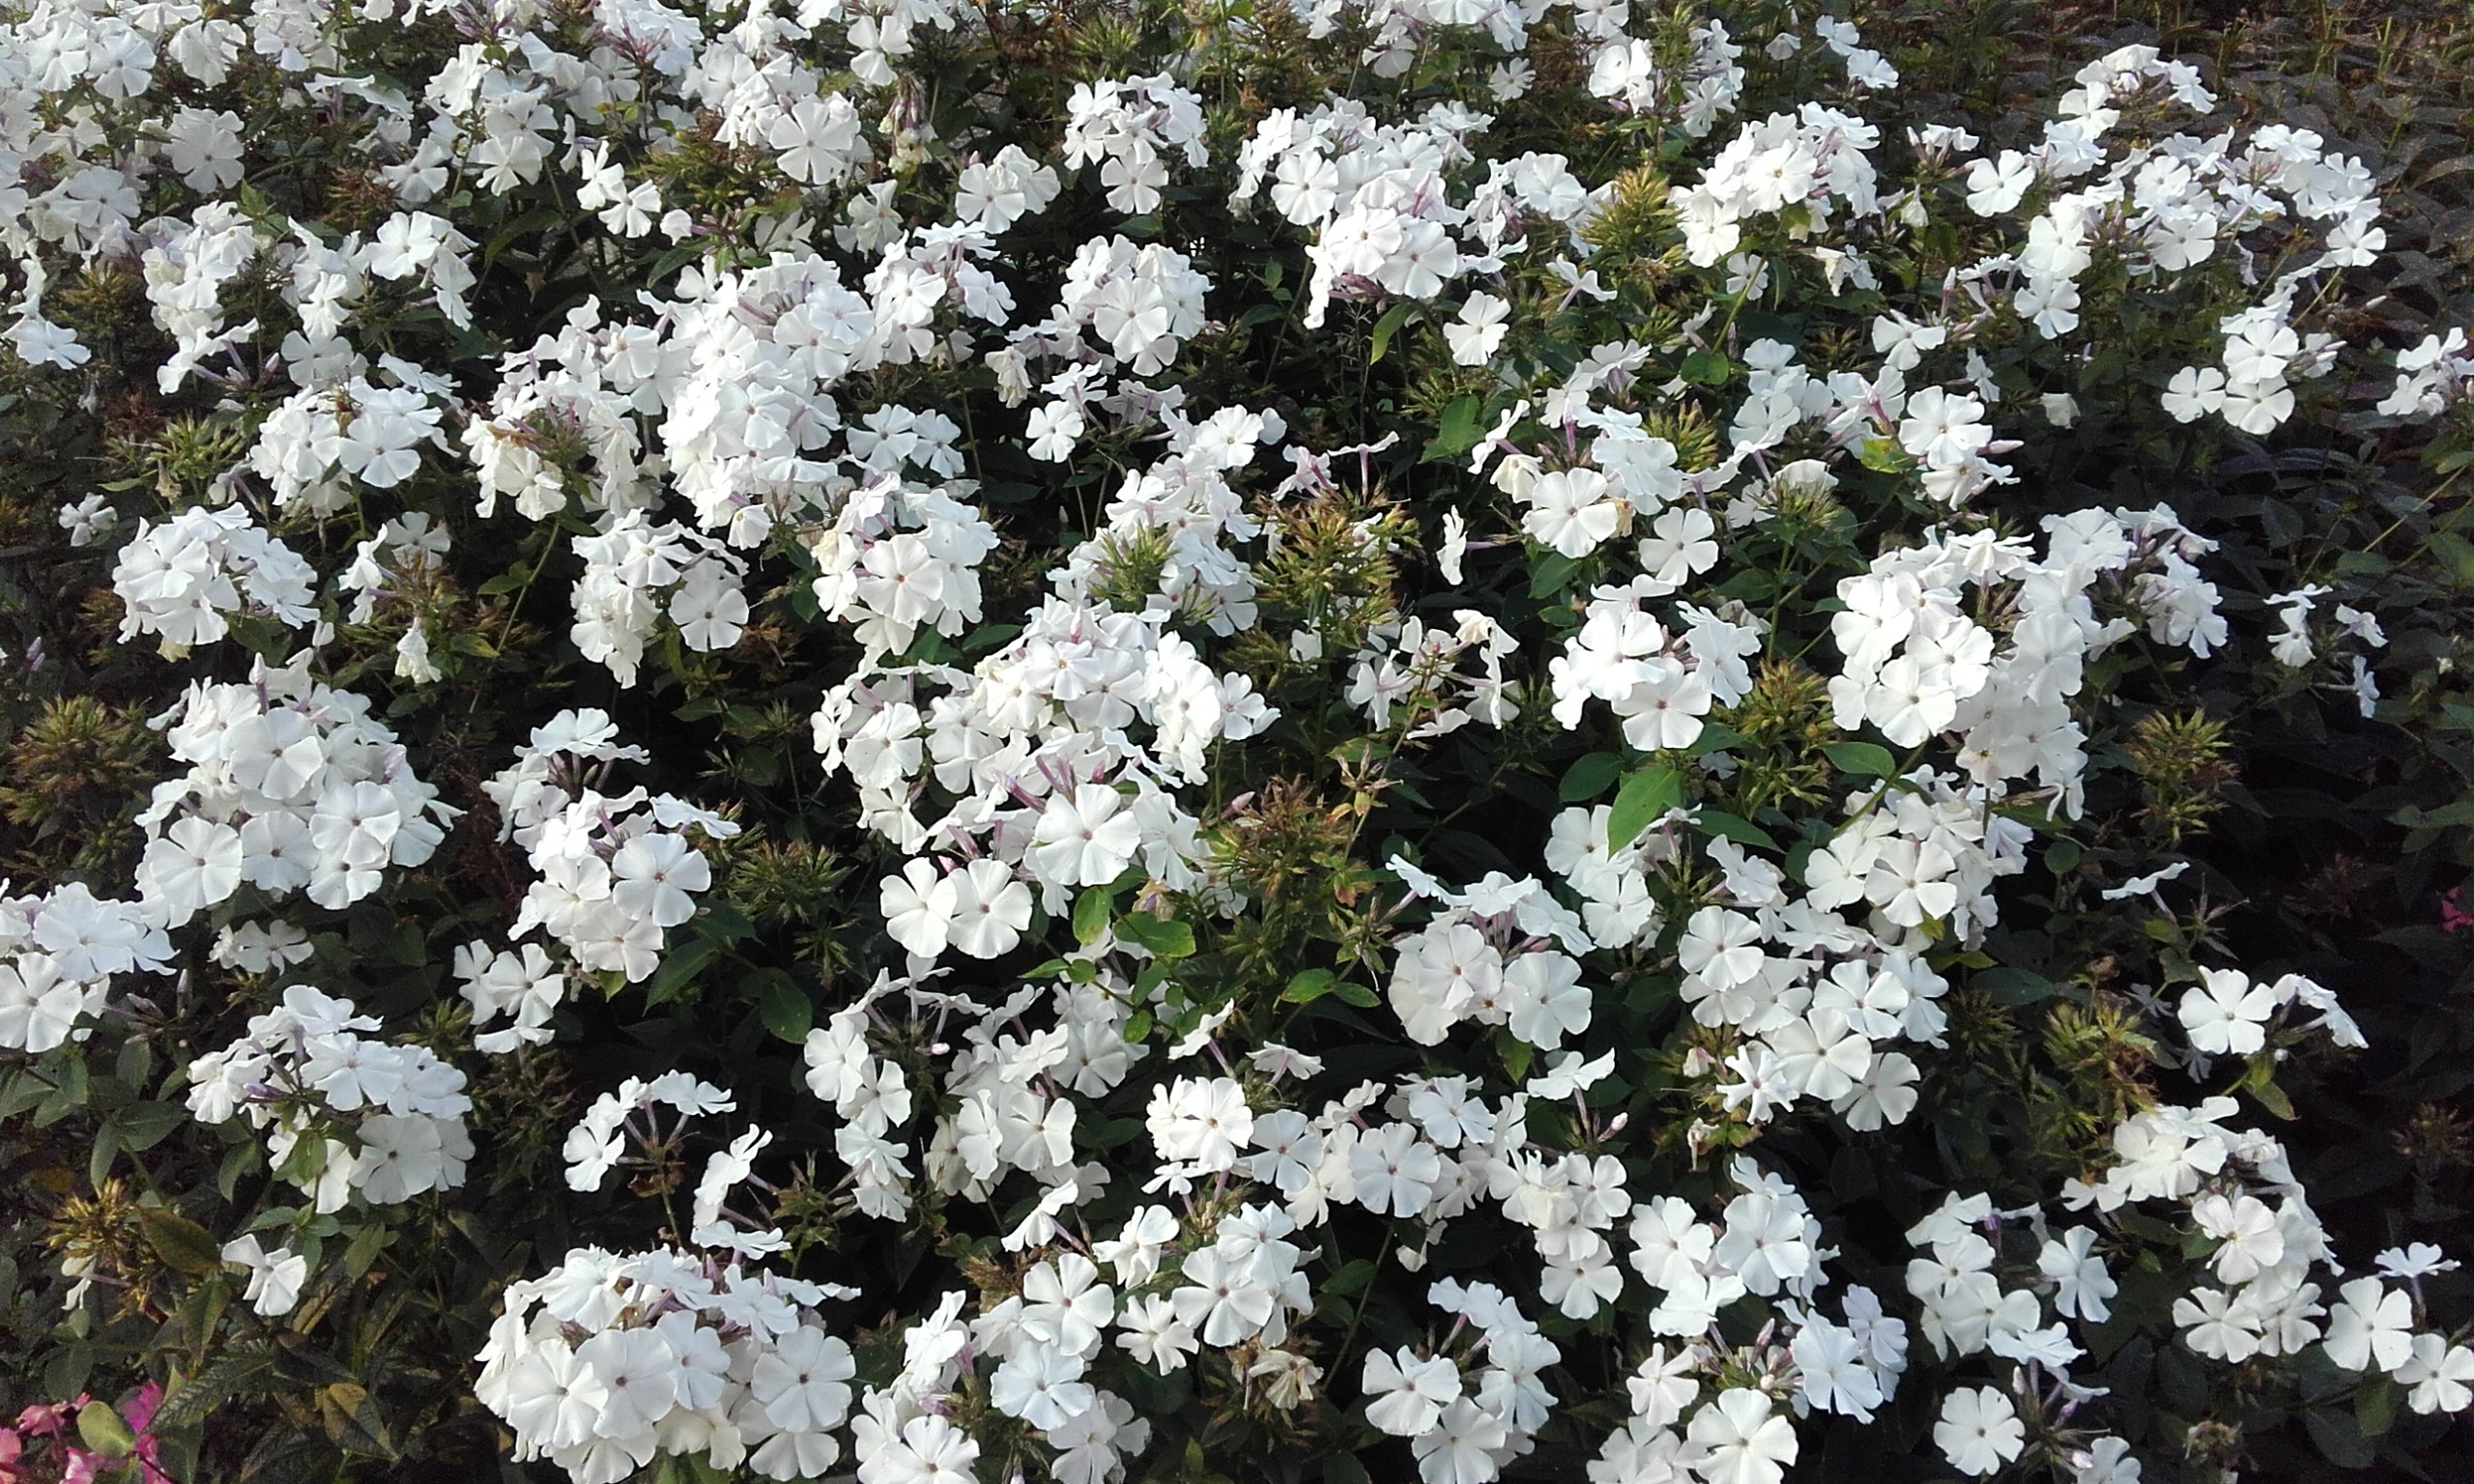
blossom, plant, flower, shrub, viburnum, candytuft, flowering plant, rose family, woody plant, land plant, rosa wichuraiana, evergreen candytuft